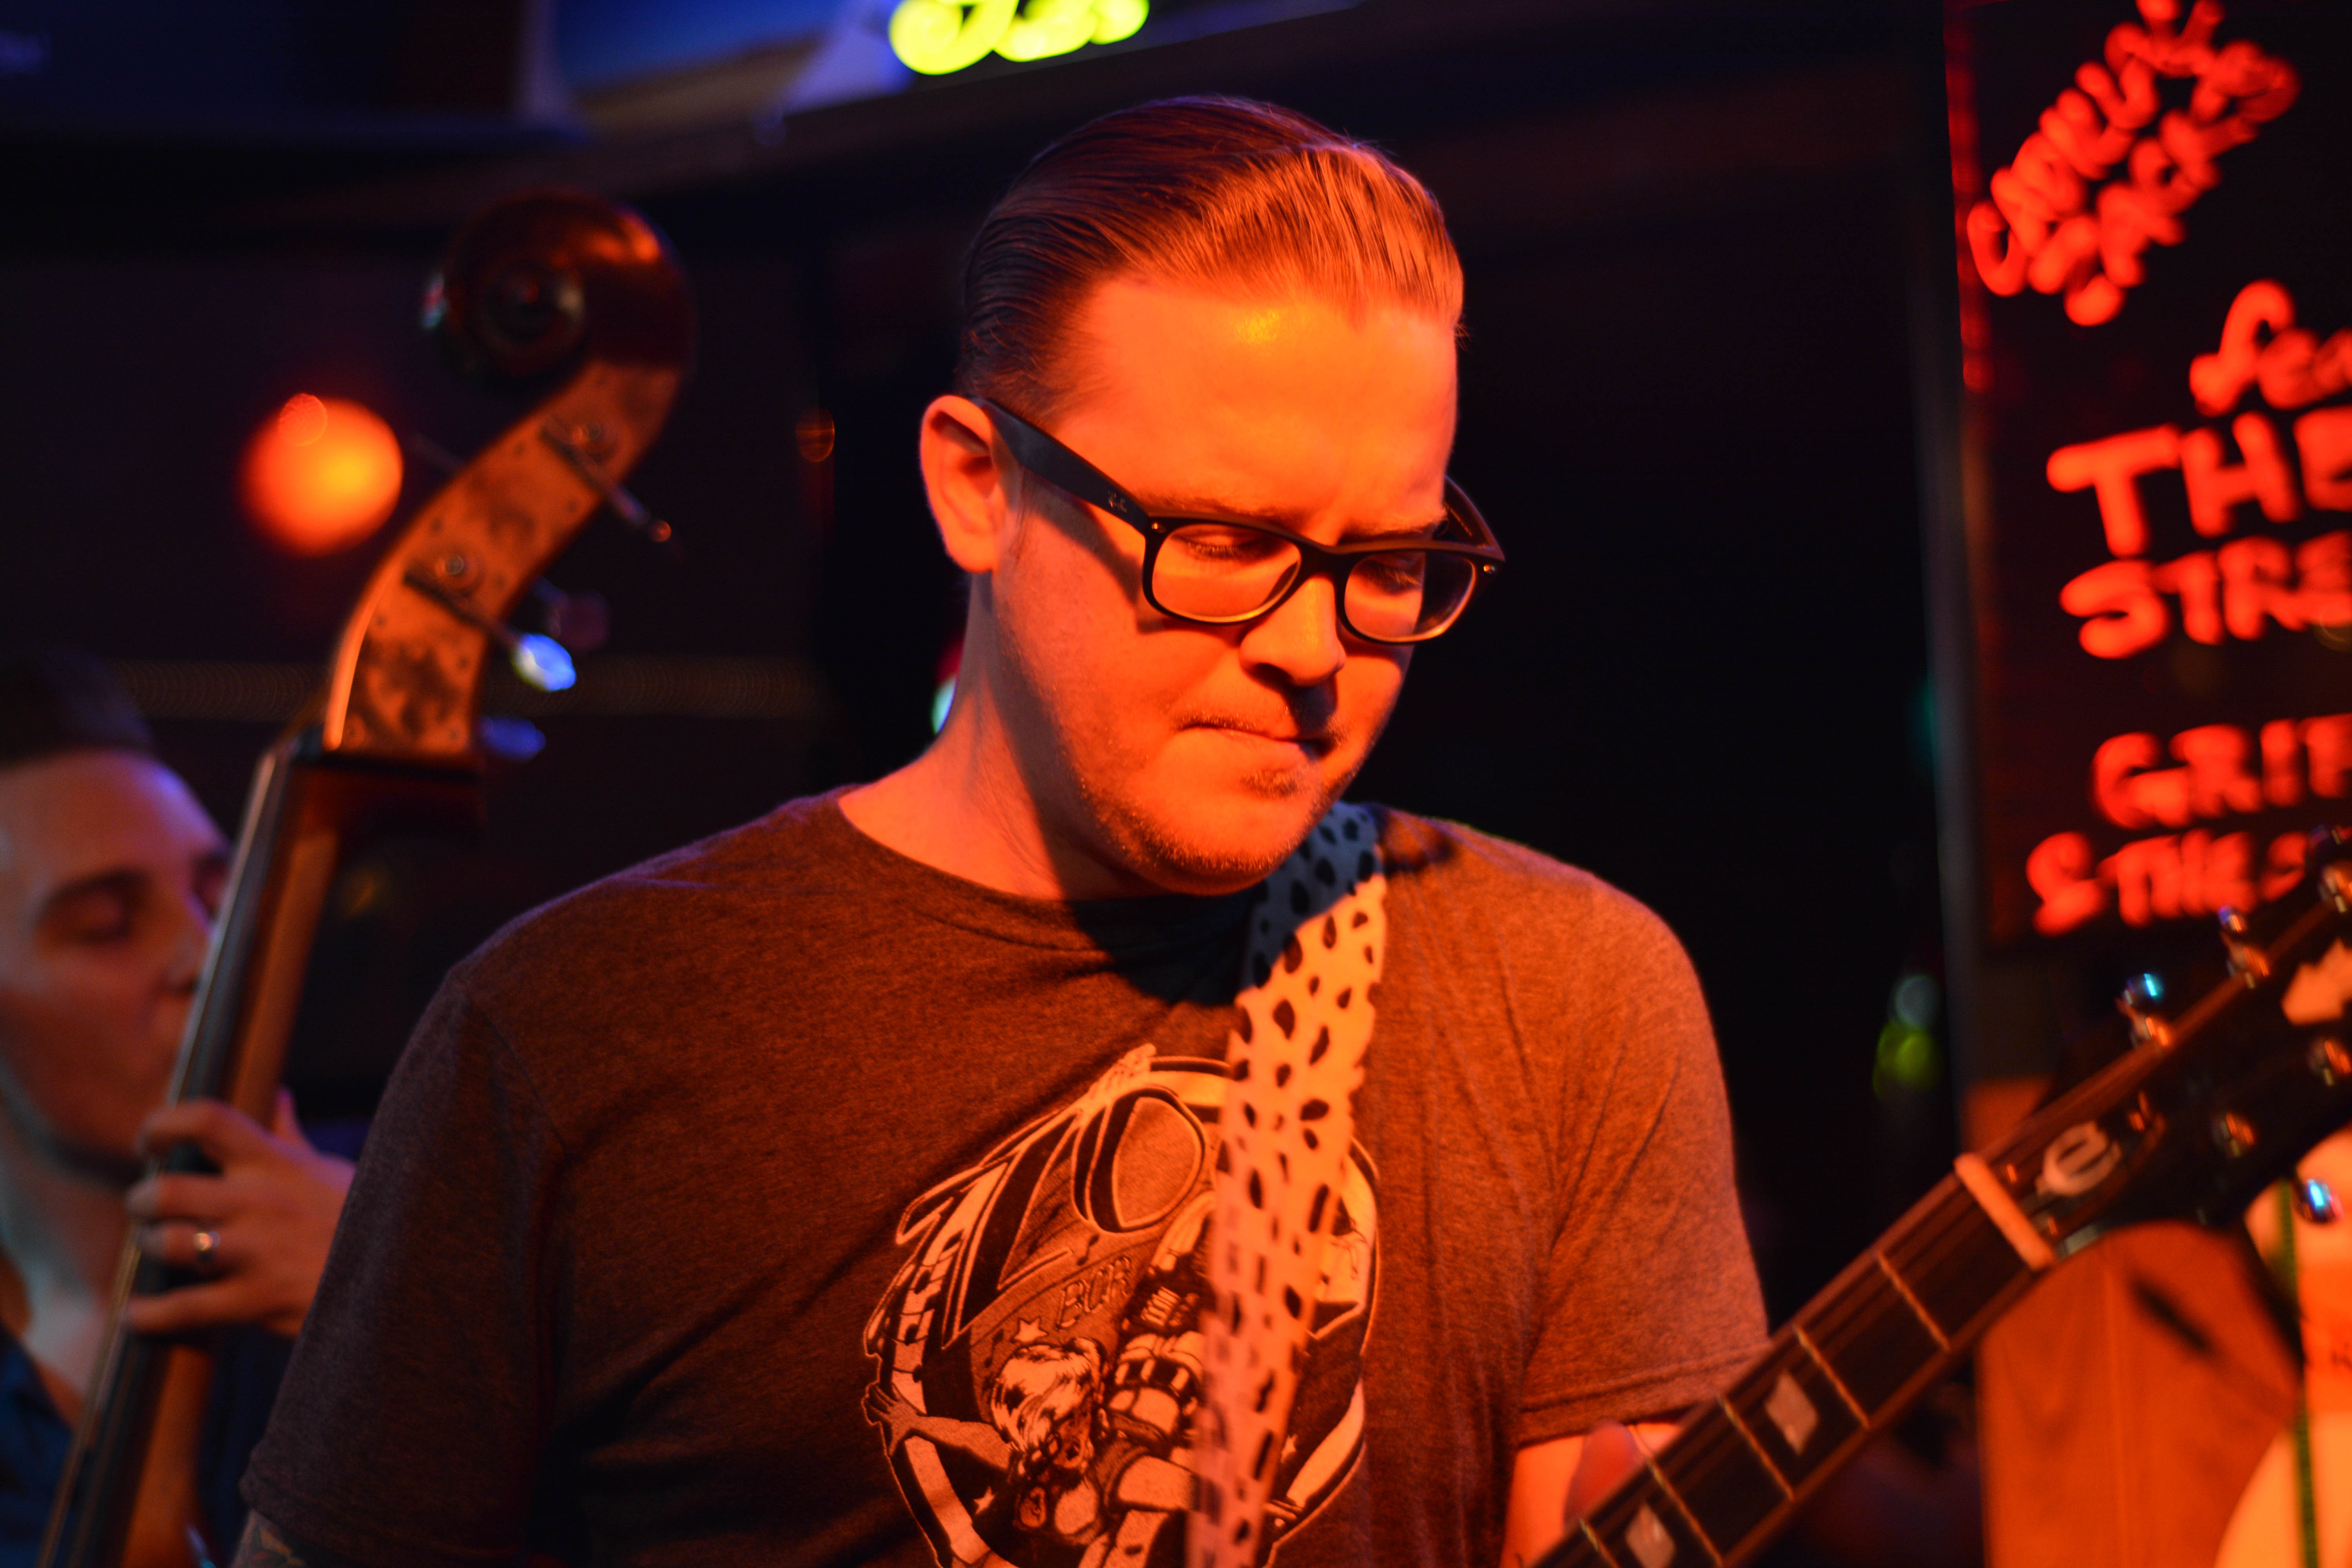
music, guitar, concert, musician, stage, jazz, performance, singing, guitarist, entertainment, singer songwriter